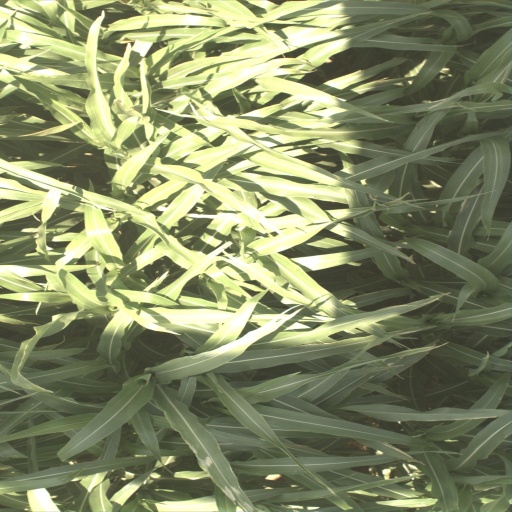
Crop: sorghum